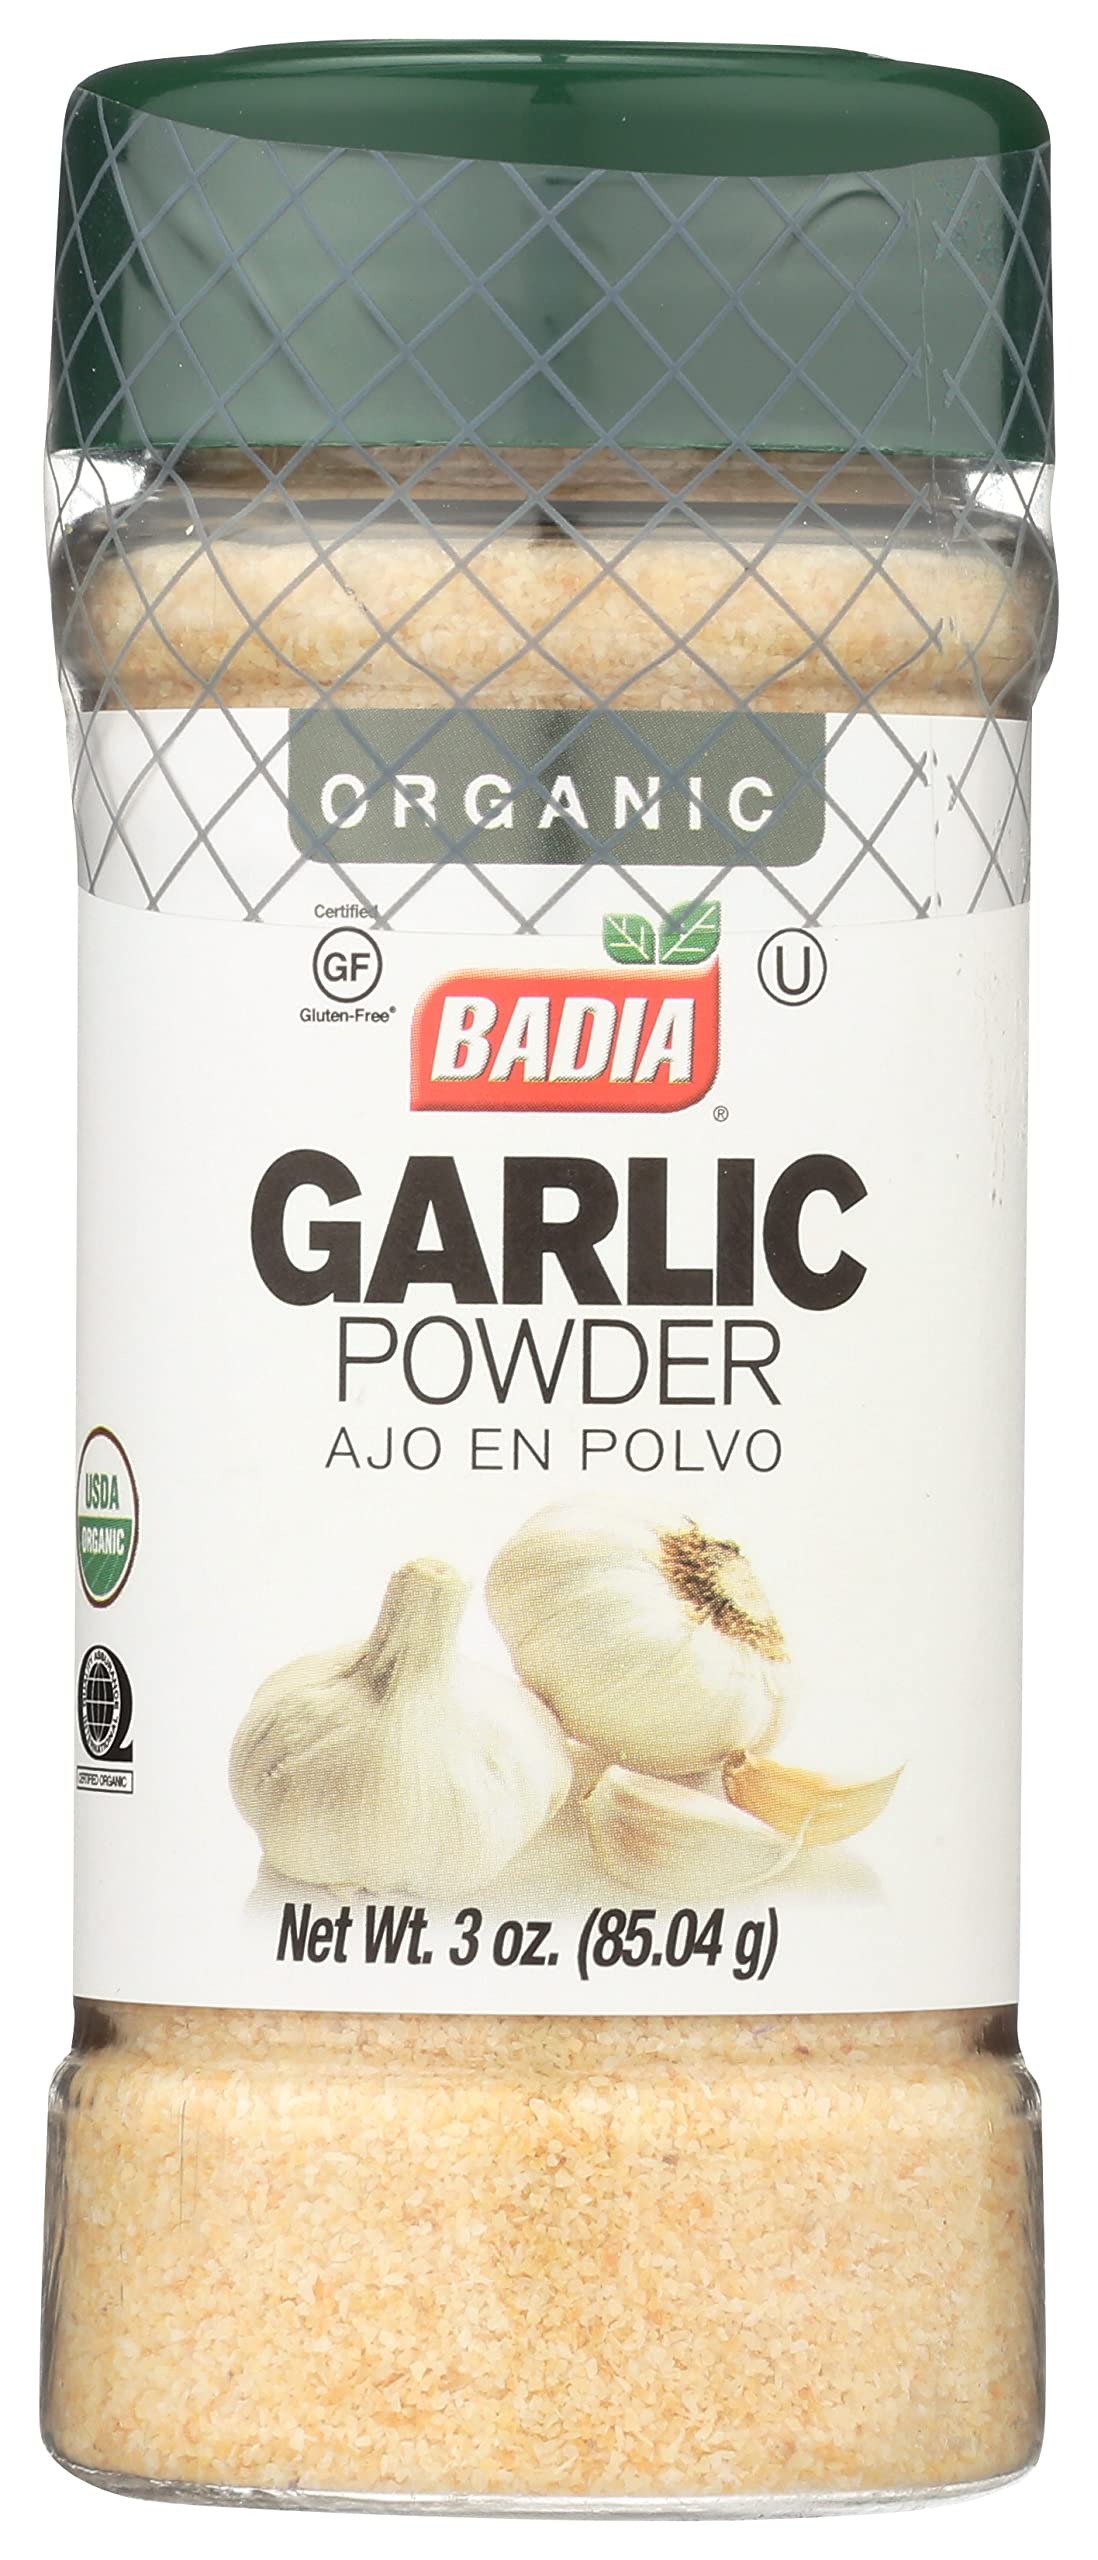
Item Name: Badia Garlic Powder Organic, 3 Oz (Pack of 8)
Bullet Point 1: Ideally Used In Pastas, Rice, Poultry, Beef, Seafood And All Vegetables
Bullet Point 2: It Is A High Quality Healthy Product
Bullet Point 3: USDA Certified Organic
Bullet Point 4: Gluten Free
Bullet Point 5: MSG-Free
Value: 24.0
Unit: Ounce

Price: 21.88